Serge Klarsfeld

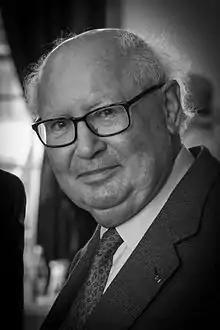
Klarsfeld in 2015

Serge Klarsfeld (born 17 September 1935) is a Romanian-born French activist and Nazi hunter known for documenting the Holocaust in order to establish the record and to enable the prosecution of war criminals. Since the 1960s, he has made notable efforts to commemorate the Jewish victims of German-occupied France and has been a supporter of Israel.